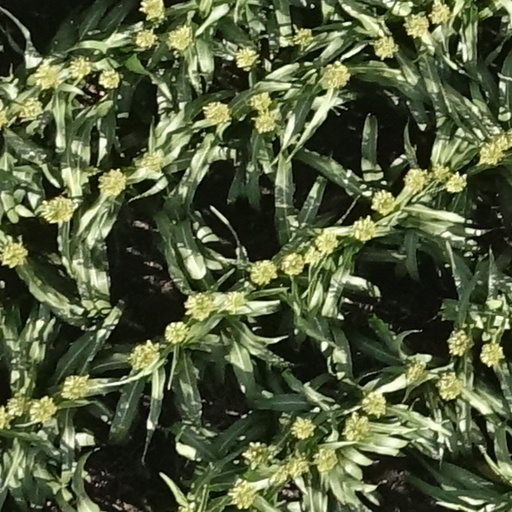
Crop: sorghum